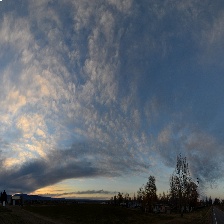
Cloud type: Cirrus